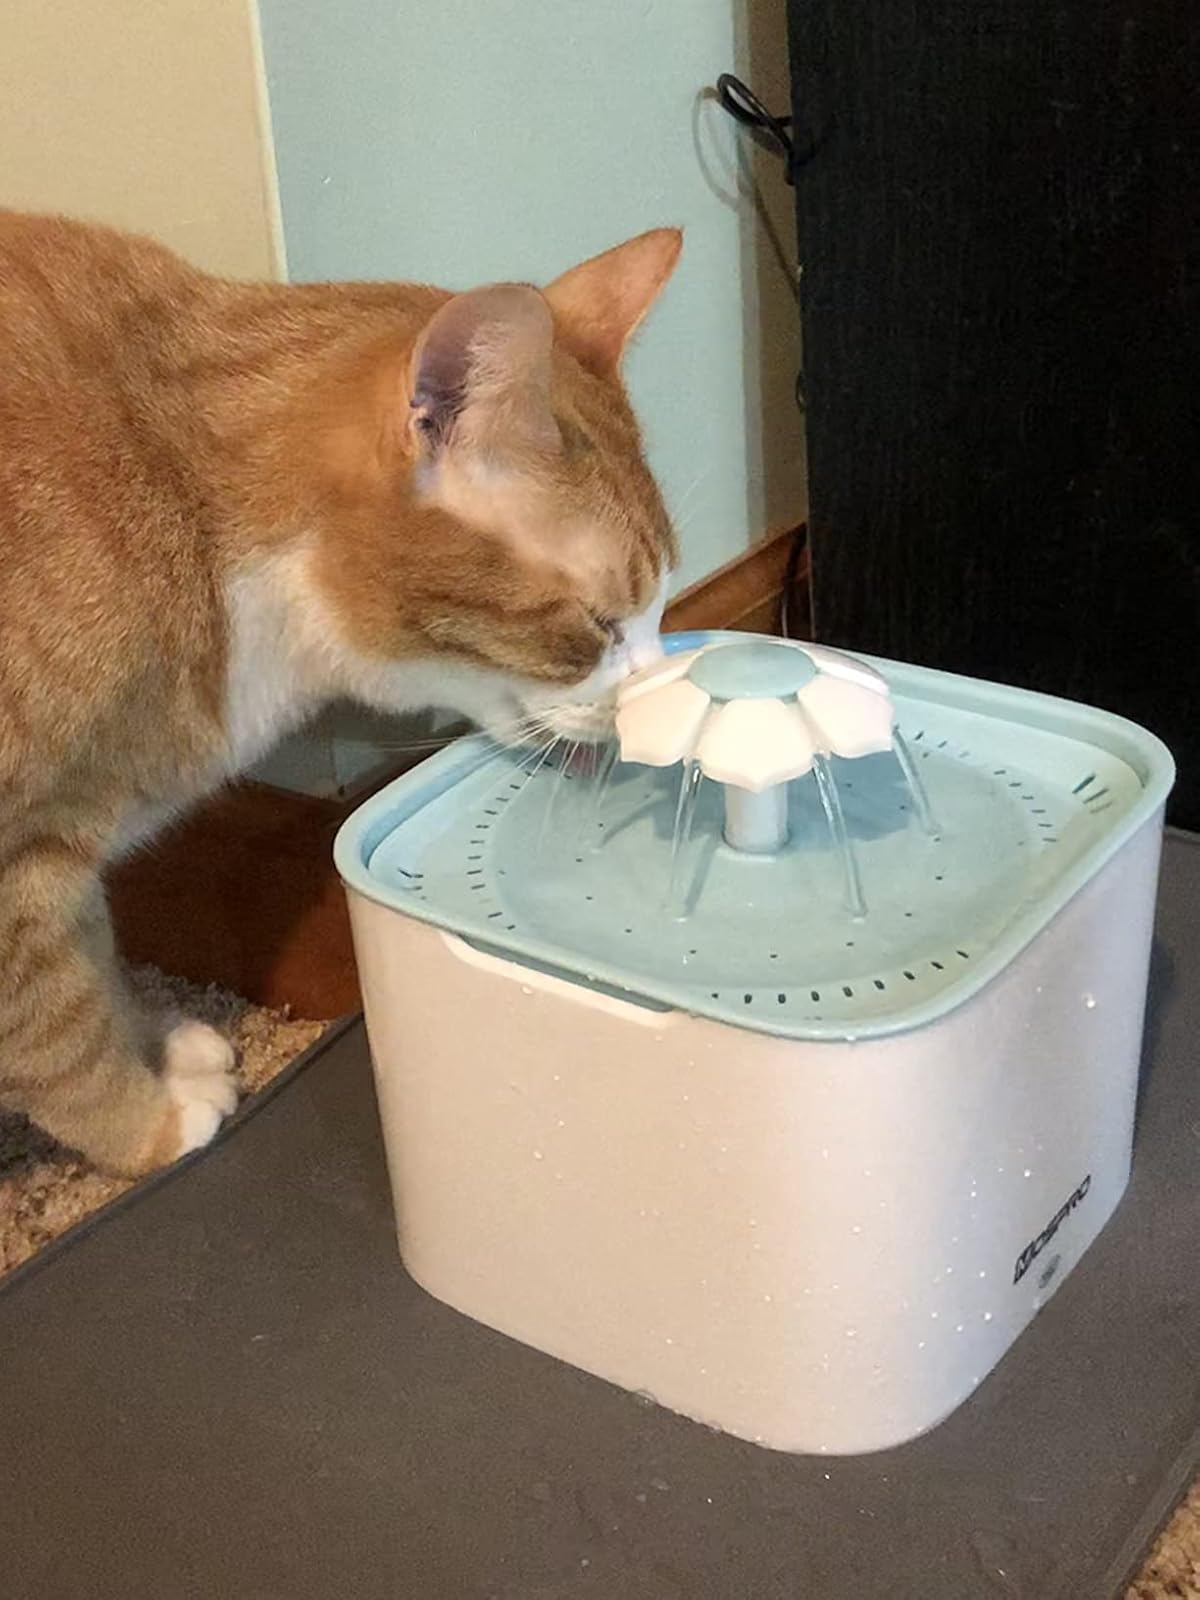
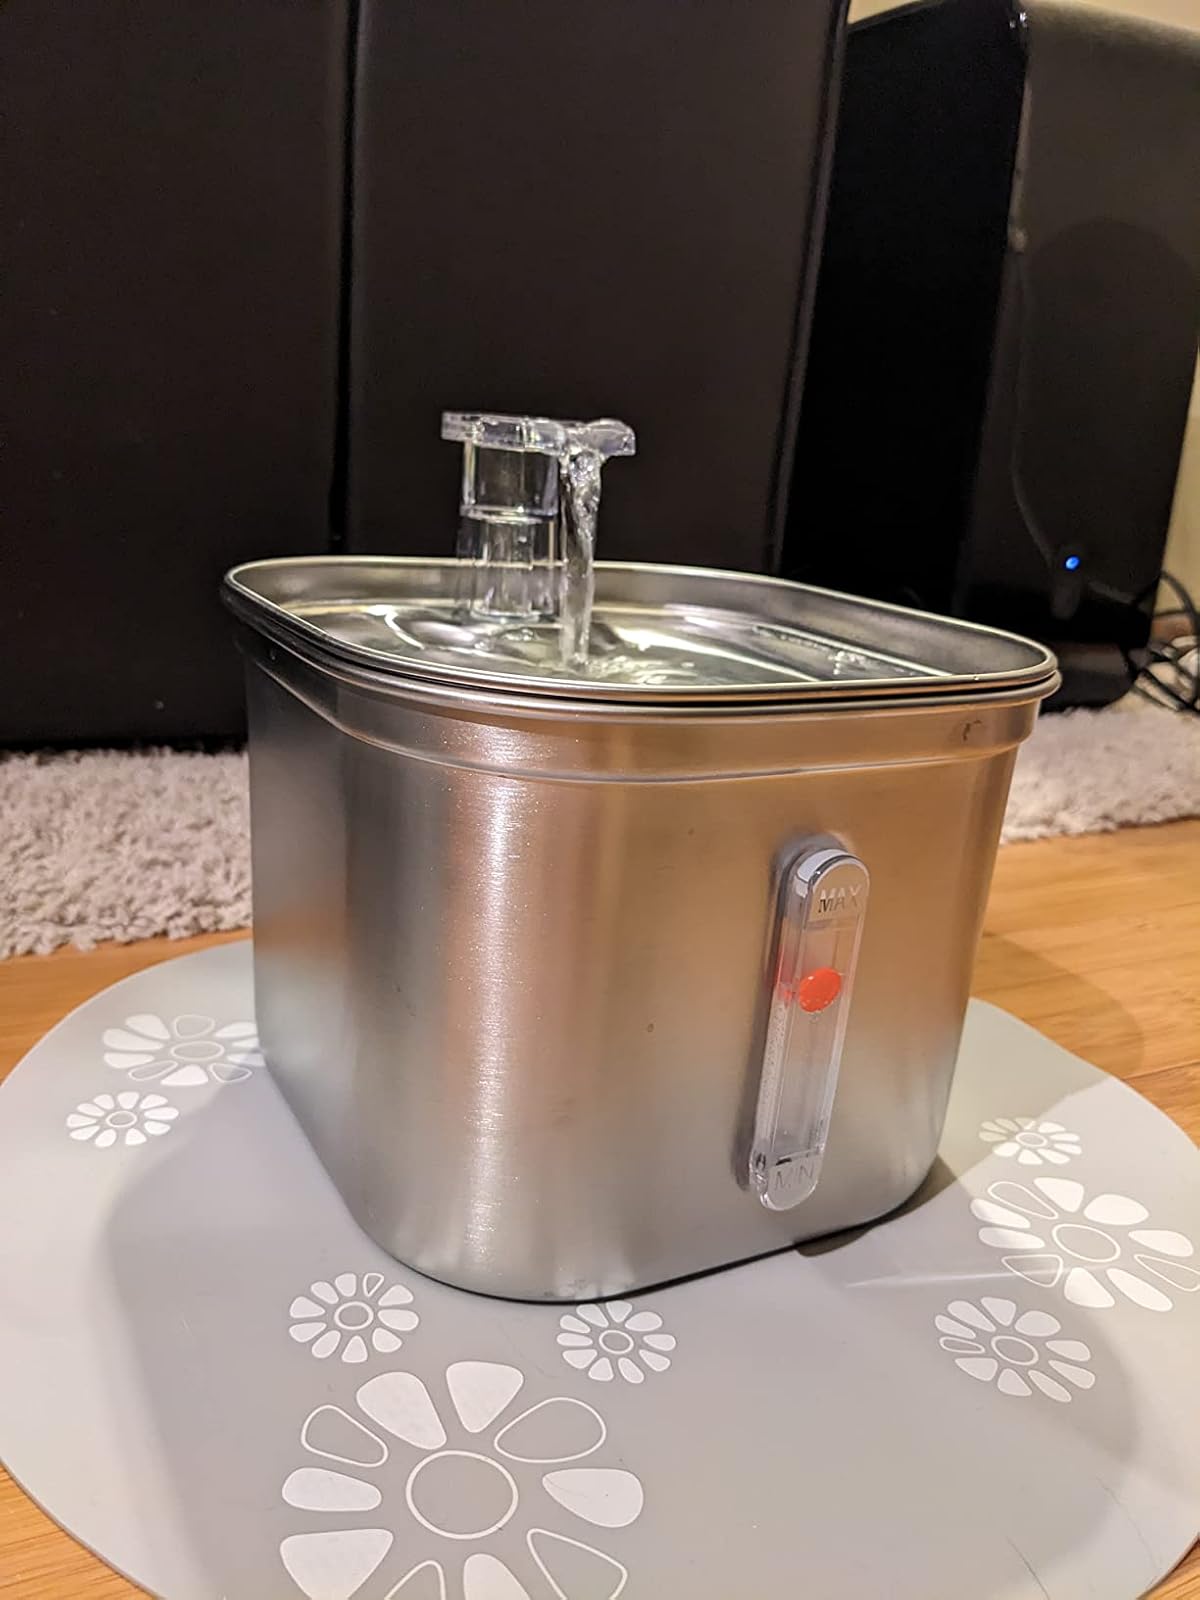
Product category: items_bowl
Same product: no